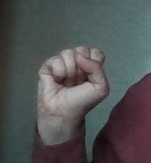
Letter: saad